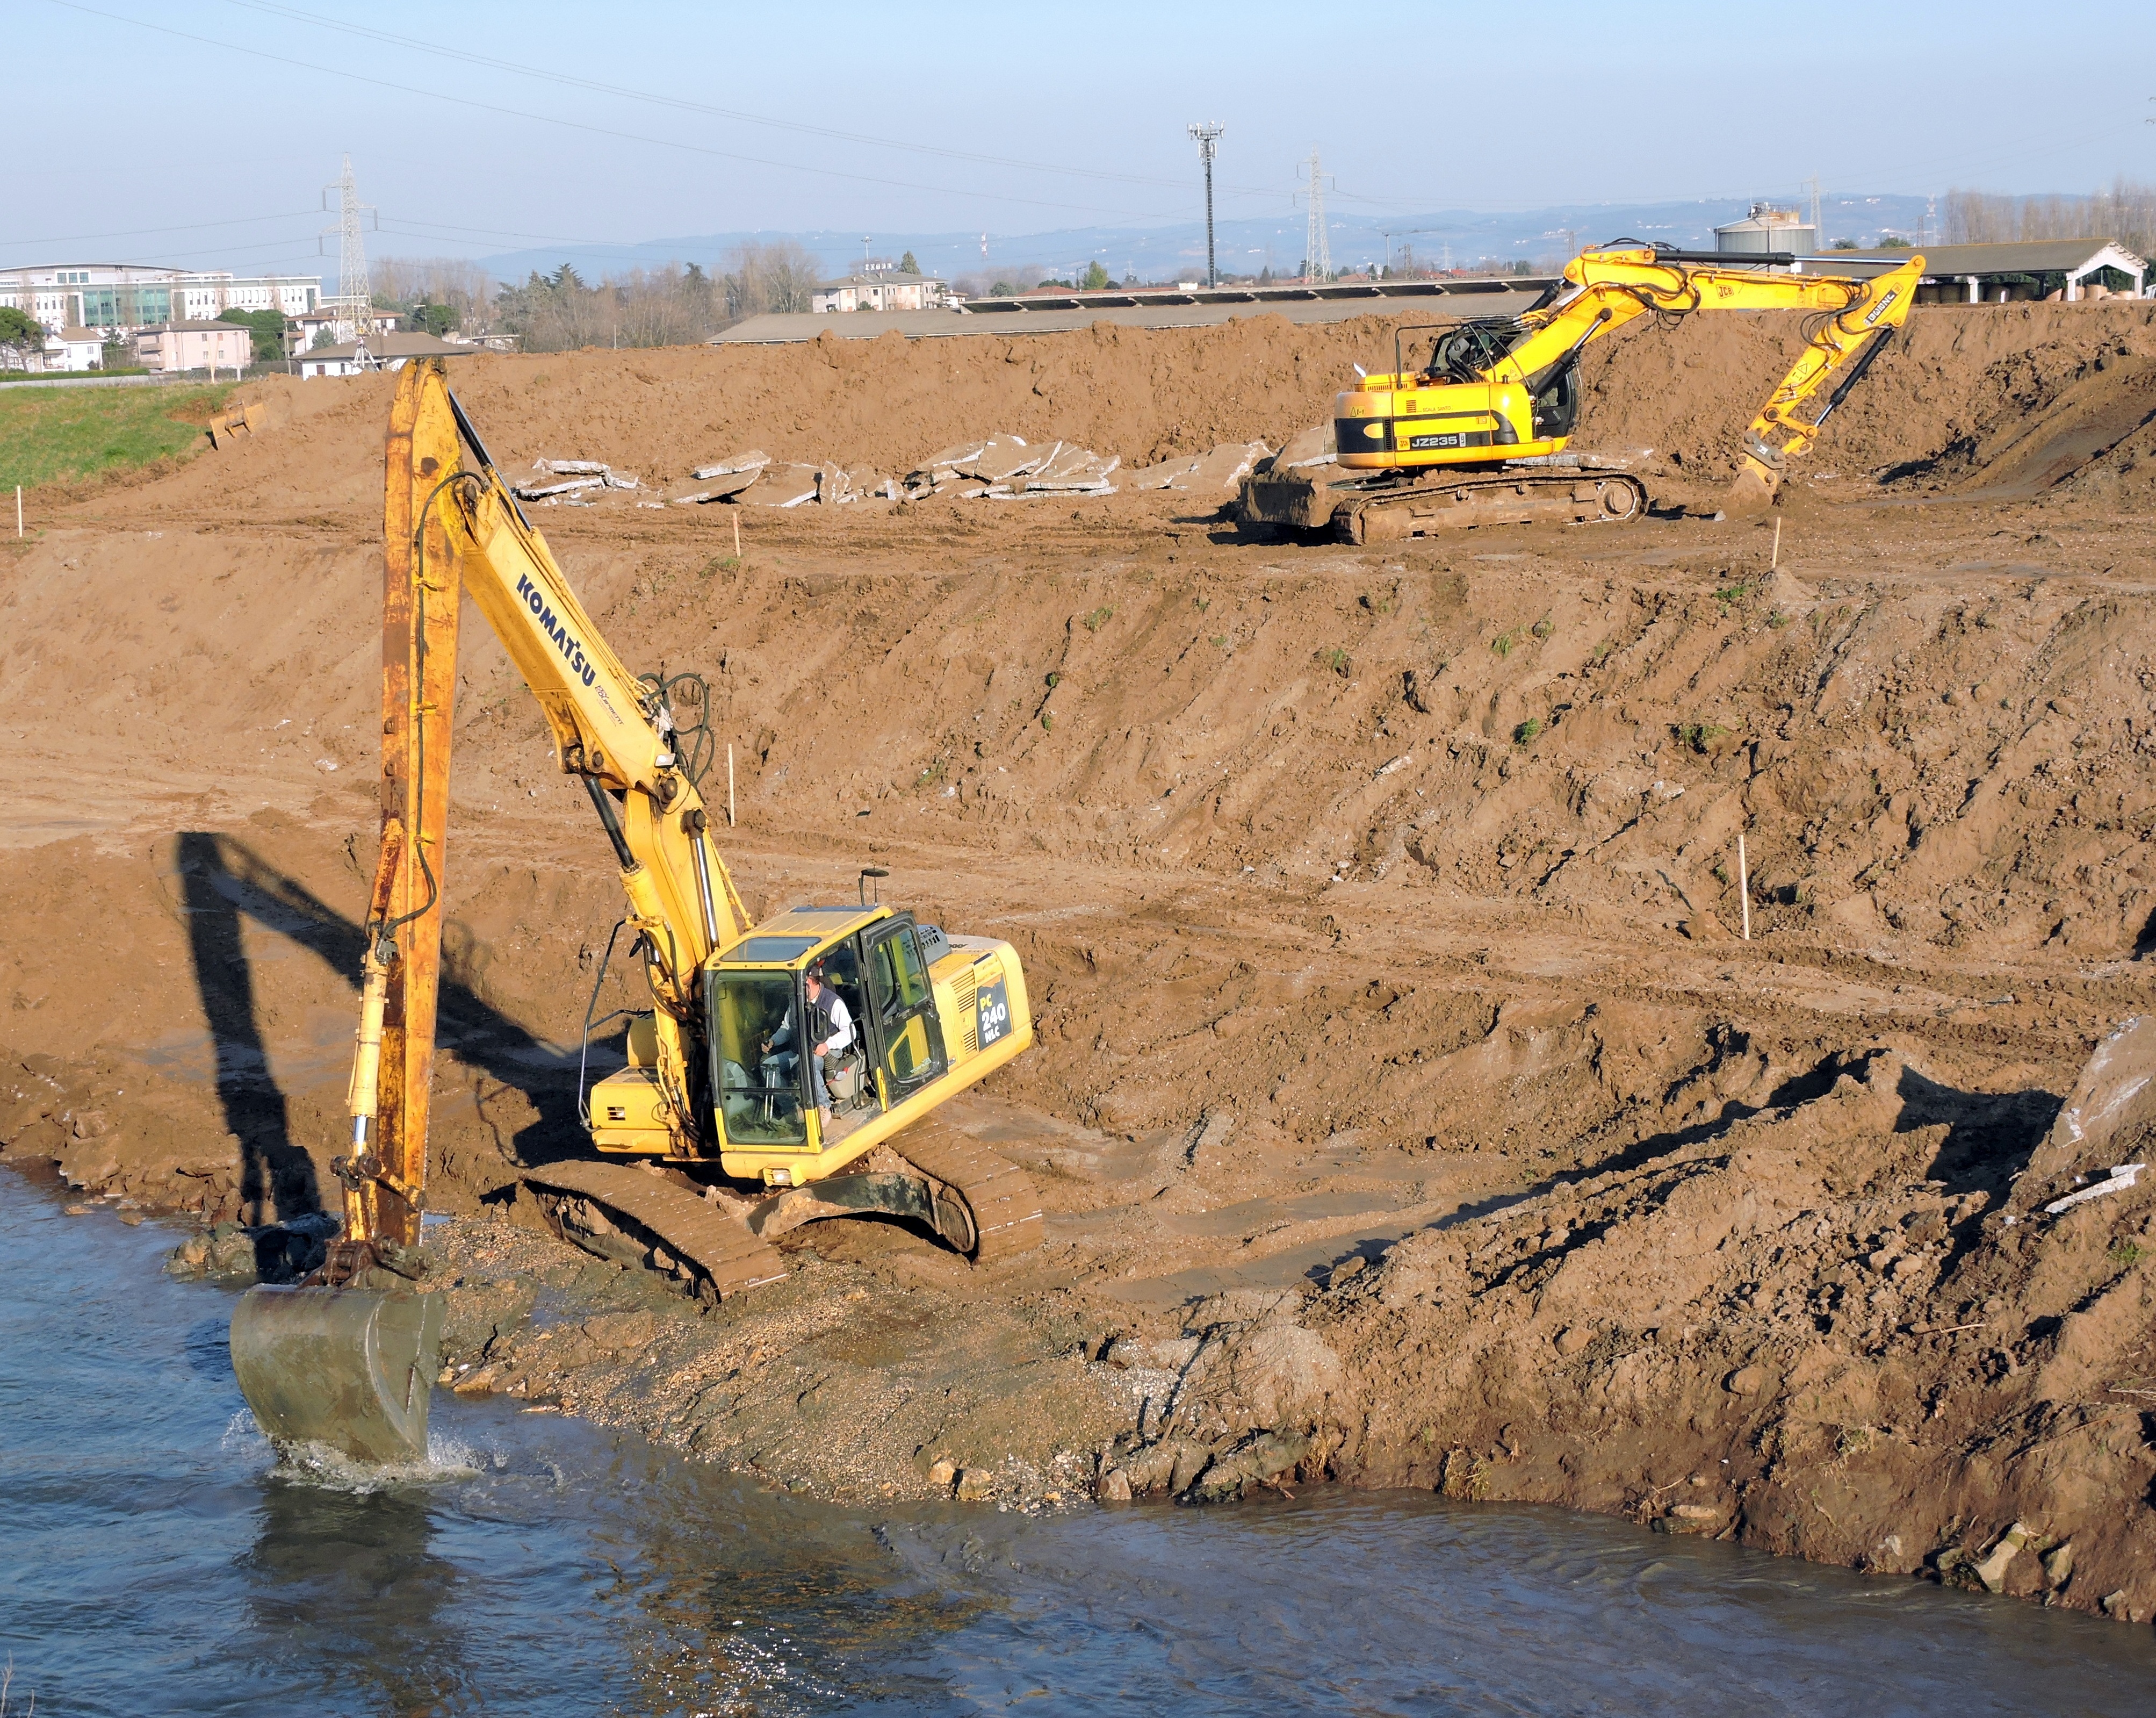
work, sand, river, asphalt, construction, vehicle, soil, italy, material, earth, torrent, excavator, levee, quarry, excavation, construction equipment, san bonifacio